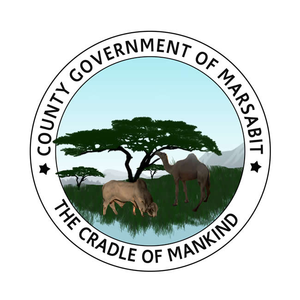
Le comté de Marsabit est un comté du Kenya. Couvrant une superficie de 66 923,1 Km², Marsabit est le plus grand comté du Kenya. Sa capitale est Marsabit et sa plus grande ville Moyale. Selon le recensement de 2019, le comté compte 459 785 habitants. Il est bordé au nord par l'Éthiopie, à l'ouest par le comté de Turkana au sud par le comté de Samburu et celui d'Isiolo, et à l'est par le comté de Wajir.